Petr Sýkora (ice hockey, born 1978)

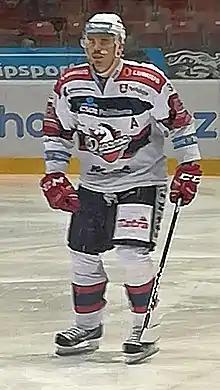
Petr Sýkora

Petr Sýkora (born December 21, 1978) is a Czech former ice hockey player. He played 12 games in the National Hockey League with the Nashville Predators and Washington Capitals between 1999 and 2005. The rest of his career, which lasted from 1998 to 2020, was mainly spent in the Czech Extraliga. Internationally he played for the Czech national team at the 2007 World Championships. He is the younger brother of former NHL defenceman Michal Sýkora.